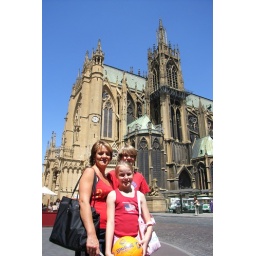
Family with soccer ball in Metz, France. As we were walking to it, Shelley commented &amp;quot;it looks big&amp;quot;